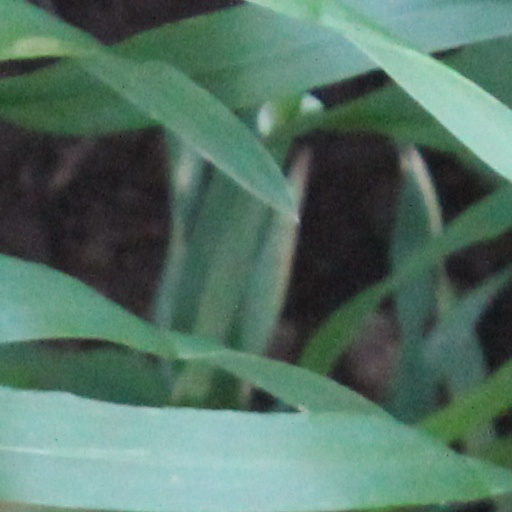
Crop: wheat